Svoboda (political party)

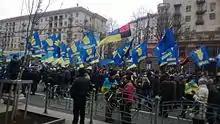
Anti-government demonstrations in Kyiv, December 2013

In the October 2014 Ukrainian parliamentary election, the party won six constituency seats; the party fell short by 0.29% to overcome the required 5% threshold to win seats on the nationwide list. The party's election results thus halved compared with the 2012 election because of negative assessments of the activities of the local governments that included Svoboda members. Svoboda won no constituencies in its former stronghold Lviv Oblast. Its election outcome was also undermined by the fact that in this election the party was not the only one using radically patriotic, anti-communist and anti-Russian slogans.